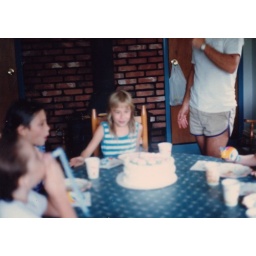
I'm at the head of the table in blue and white stripes. September 1987